Cathedral of St. Matthew the Apostle

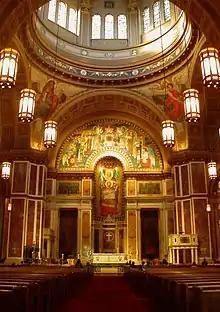

The first notable funeral Mass offered at St. Matthew's was for Manuel L. Quezon, the president of the Philippines, who died August 1, 1944, and was interred at Arlington National Cemetery until the end of World War II. In 1957, a Solemn Requiem Mass was offered at the cathedral for the funeral of Senator Joseph McCarthy; the liturgy was attended by 70 senators and hundreds of clergymen and it was filled to capacity.